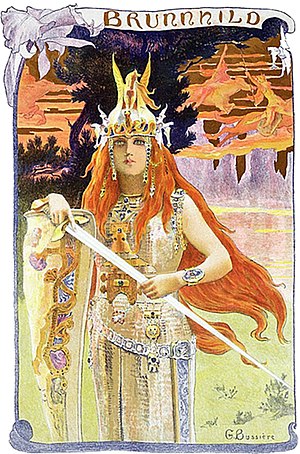
Brynhild (nordisk mytologi)
Skjoldmøen Brynhild. Postkort af Gaston Bussière (en), 1897.
Brynhild er i nordisk mytologi en valkyrie, datter af kong Budle og gift med Gunnar. Hun angives tillige at være mor til Kraka.